Ordination of women

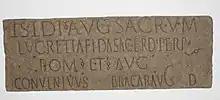
Latin dedication to the goddess Isis Augusta by Lucretia Fida, a "sacerdos" (priest), from Roman Iberia

From the Mid Republic onward, religious diversity became increasingly characteristic of the city of Rome. Many religions that were not part of Rome's earliest state religion offered leadership roles as priests for women, among them the imported cult of Isis and of the "Magna Mater" ("Great Mother", or Cybele). An epitaph preserves the title "sacerdos maxima" for a woman who held the highest priesthood of the Magna Mater's temple near the current site of St. Peter's Basilica. Inscriptions for the Imperial era record priestesses of Juno Populona and of deified women of the Imperial household.